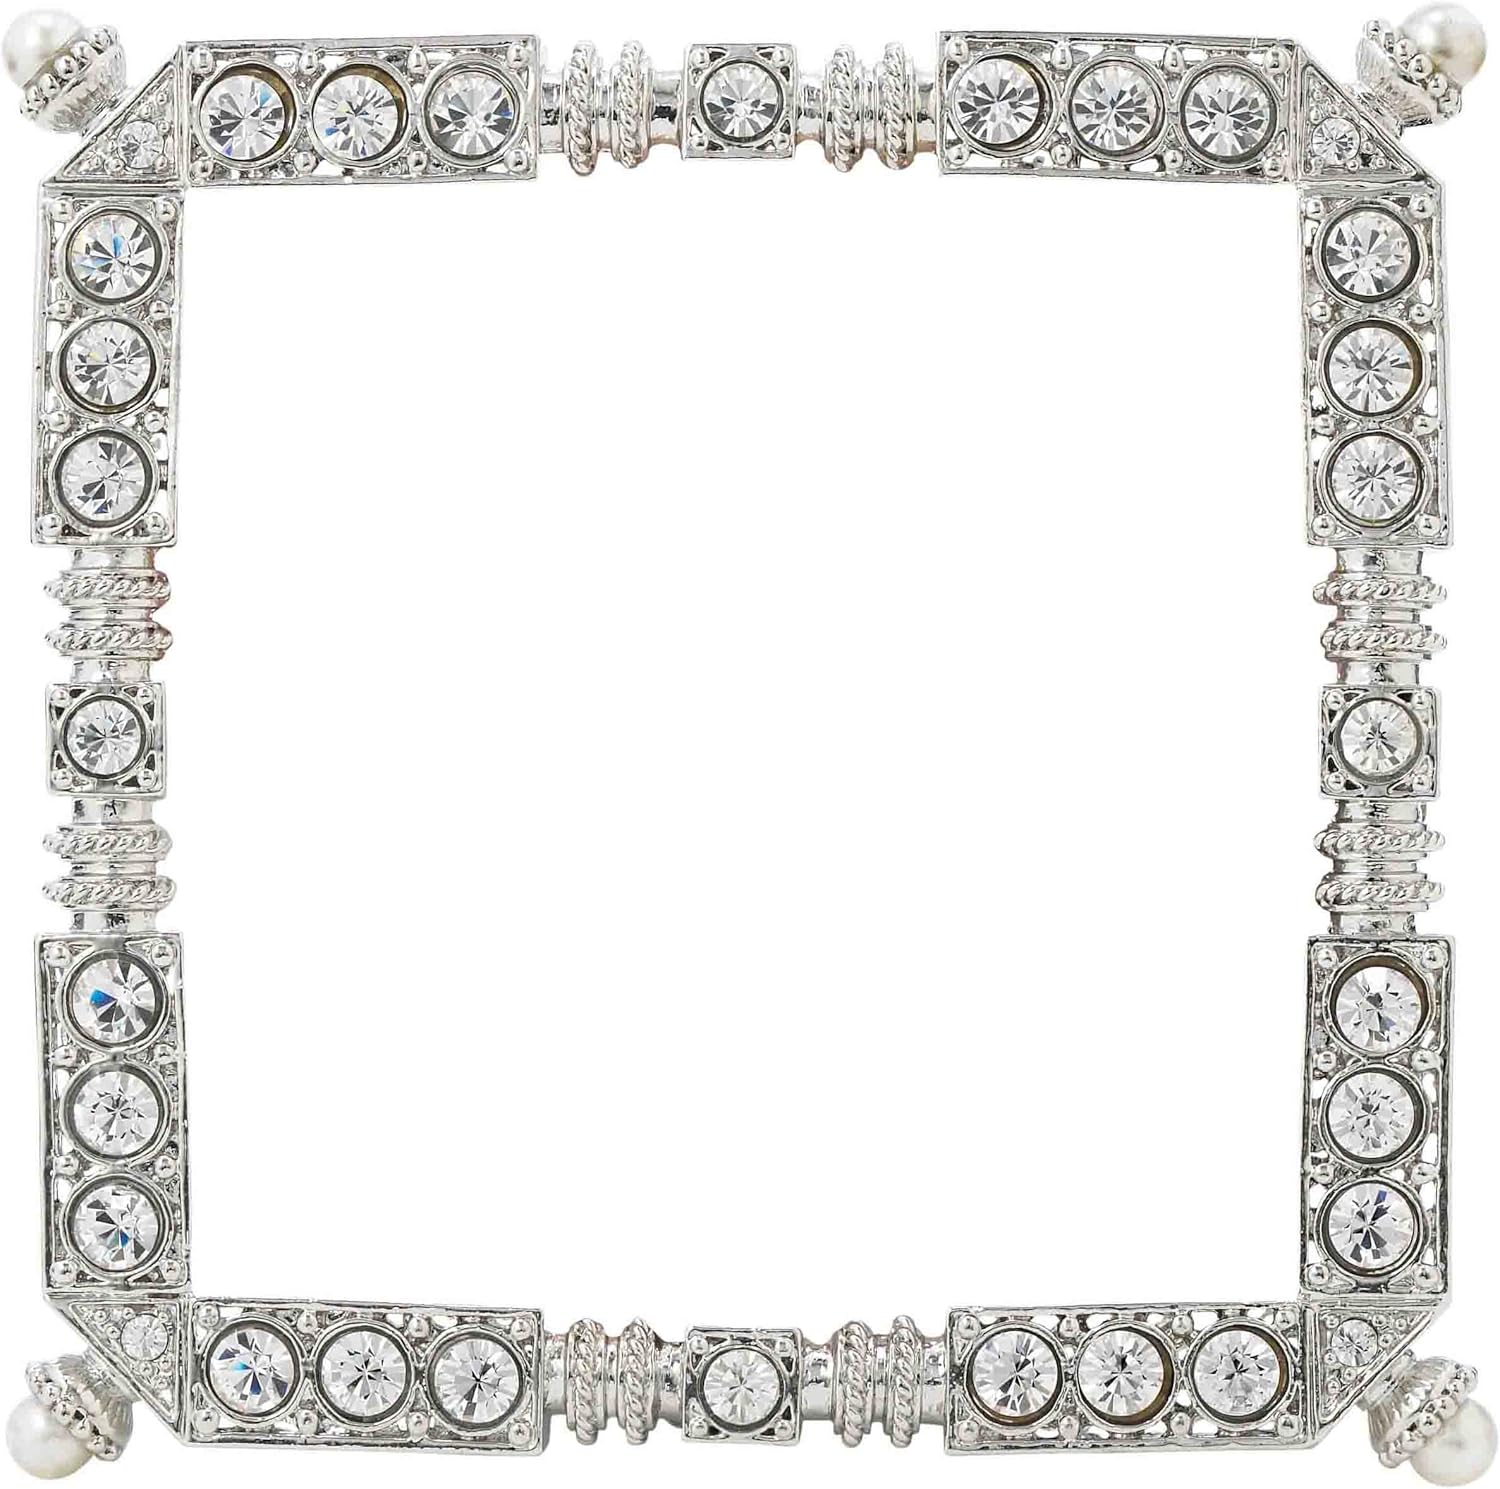
Olivia Riegel Madison Frame, 3-1/2-Inch by 3-1/2-Inch
Category: Amazon Home
Olivia Riegel Madison 3-1/2-inch by 3-1/2-inch Frame.Designed by Jon Morris for Olivia Riegel. Classic Elegance frame contains faux pearls, clear Swarovski crystals and rhinestones hand-set in a silver-tone metal finish.
Features: Hand-set swarovski crystals, faux pearls and rhinestones | Beveled glass | Elegant signature gift box included | Holds 3-1/2-inch square photo | Frame measures 4-1/4-inch by 4-1/4-inch